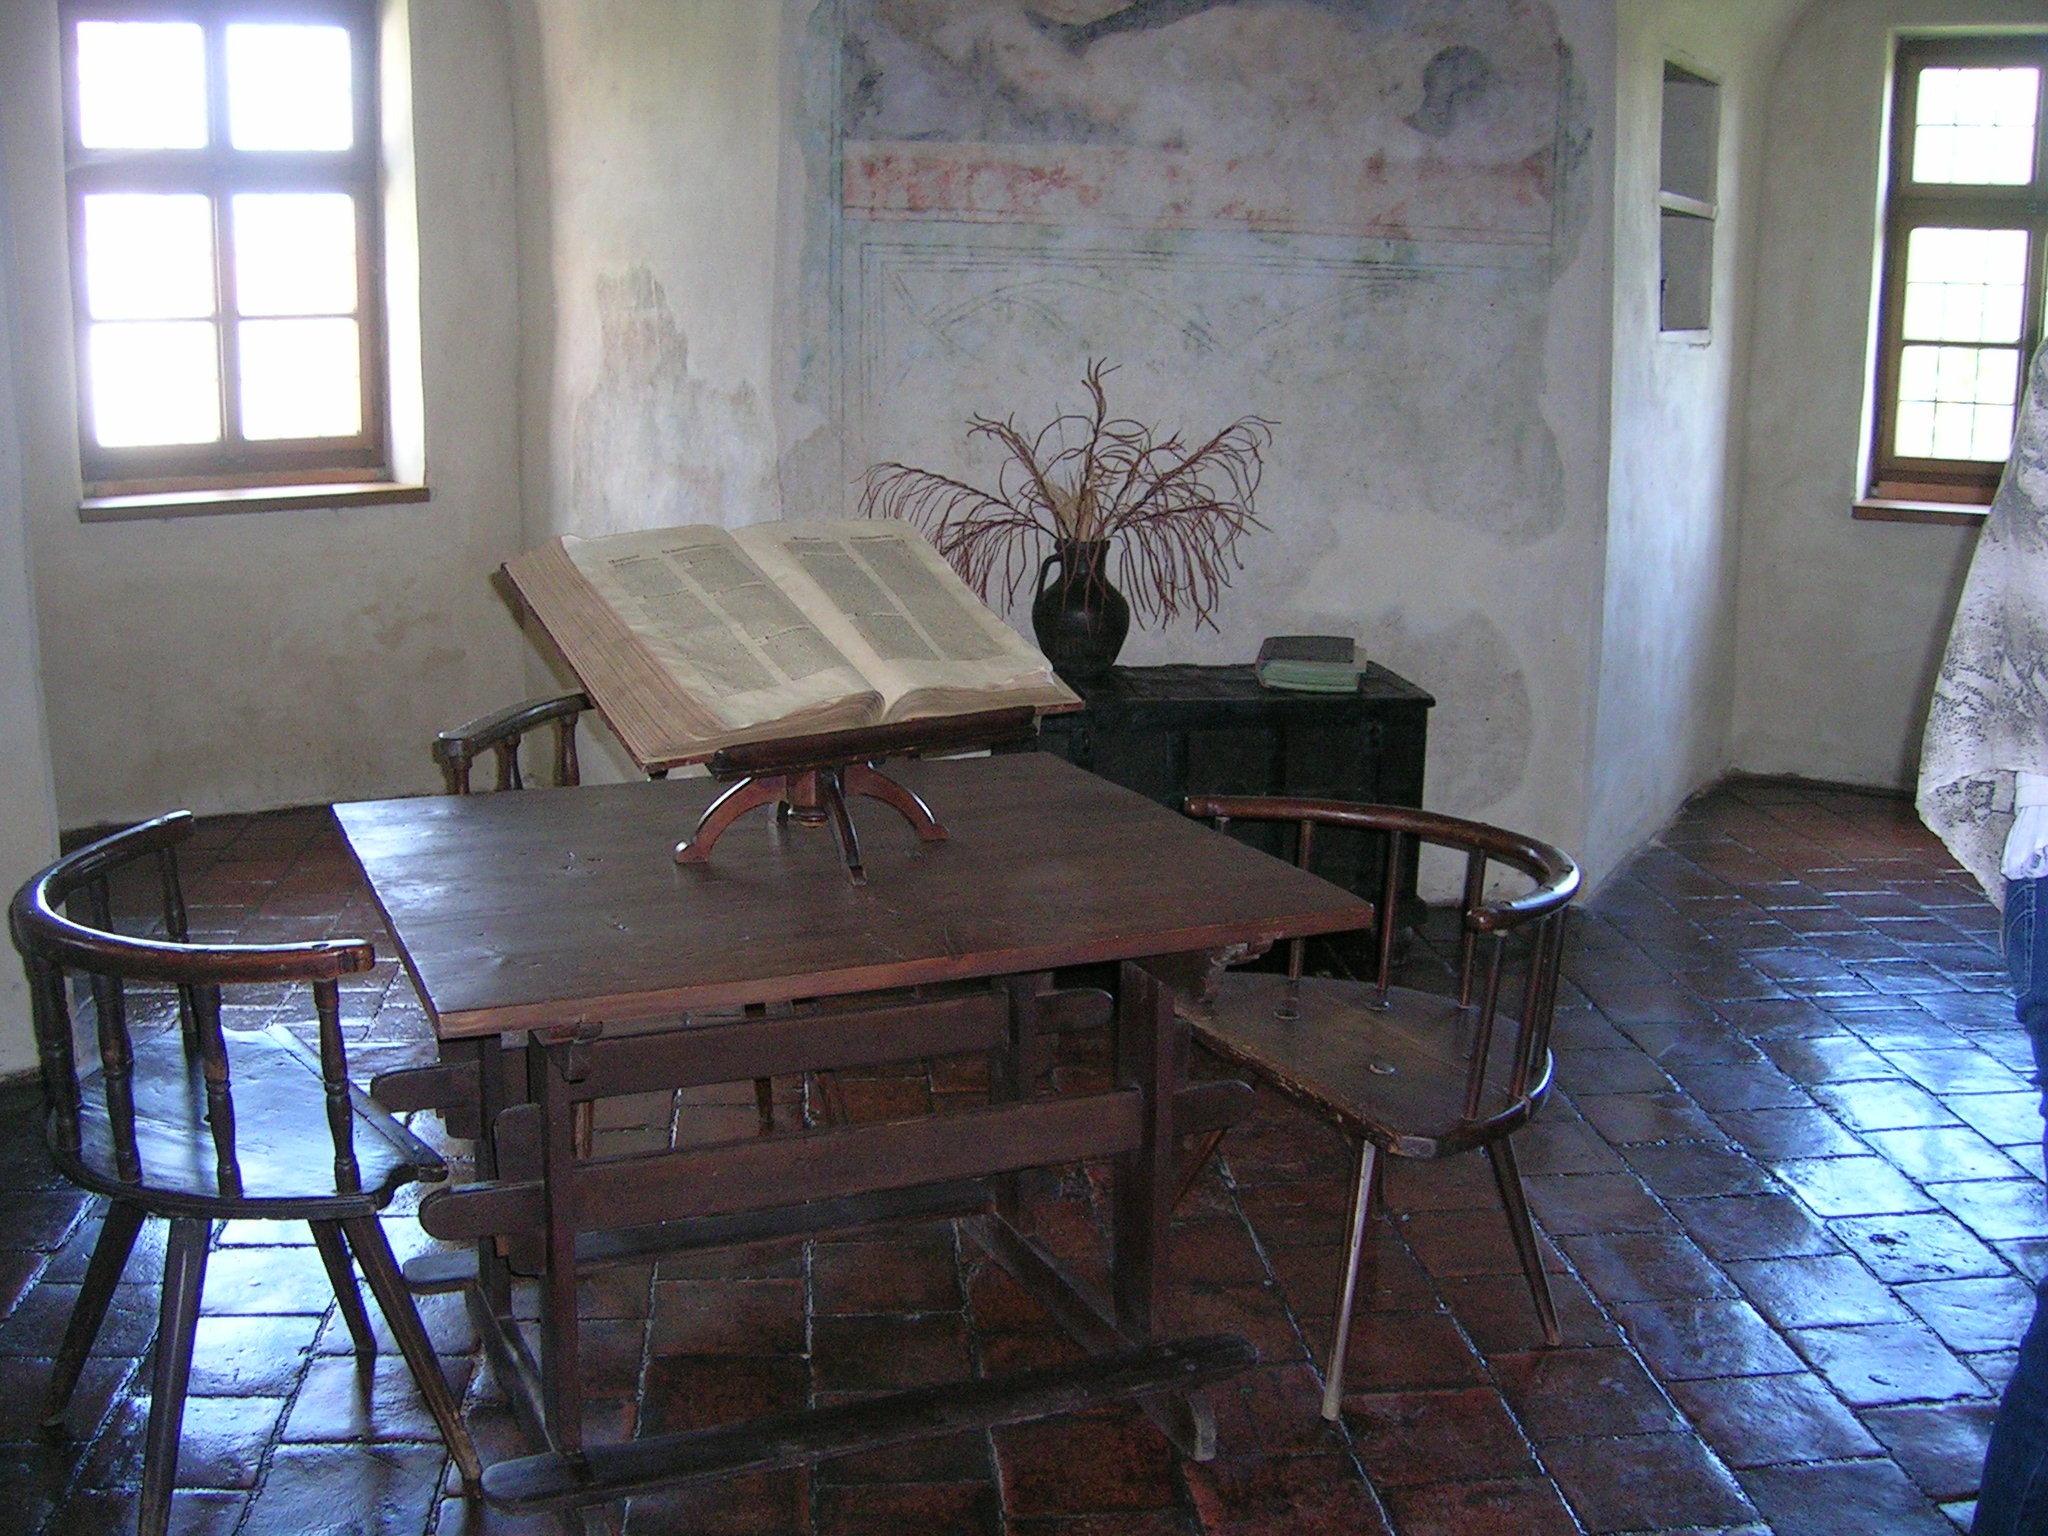
table, wood, house, floor, building, home, cottage, ancient, property, living room, furniture, room, apartment, interior design, design, estate, dining room, old tables and chairs, castle room